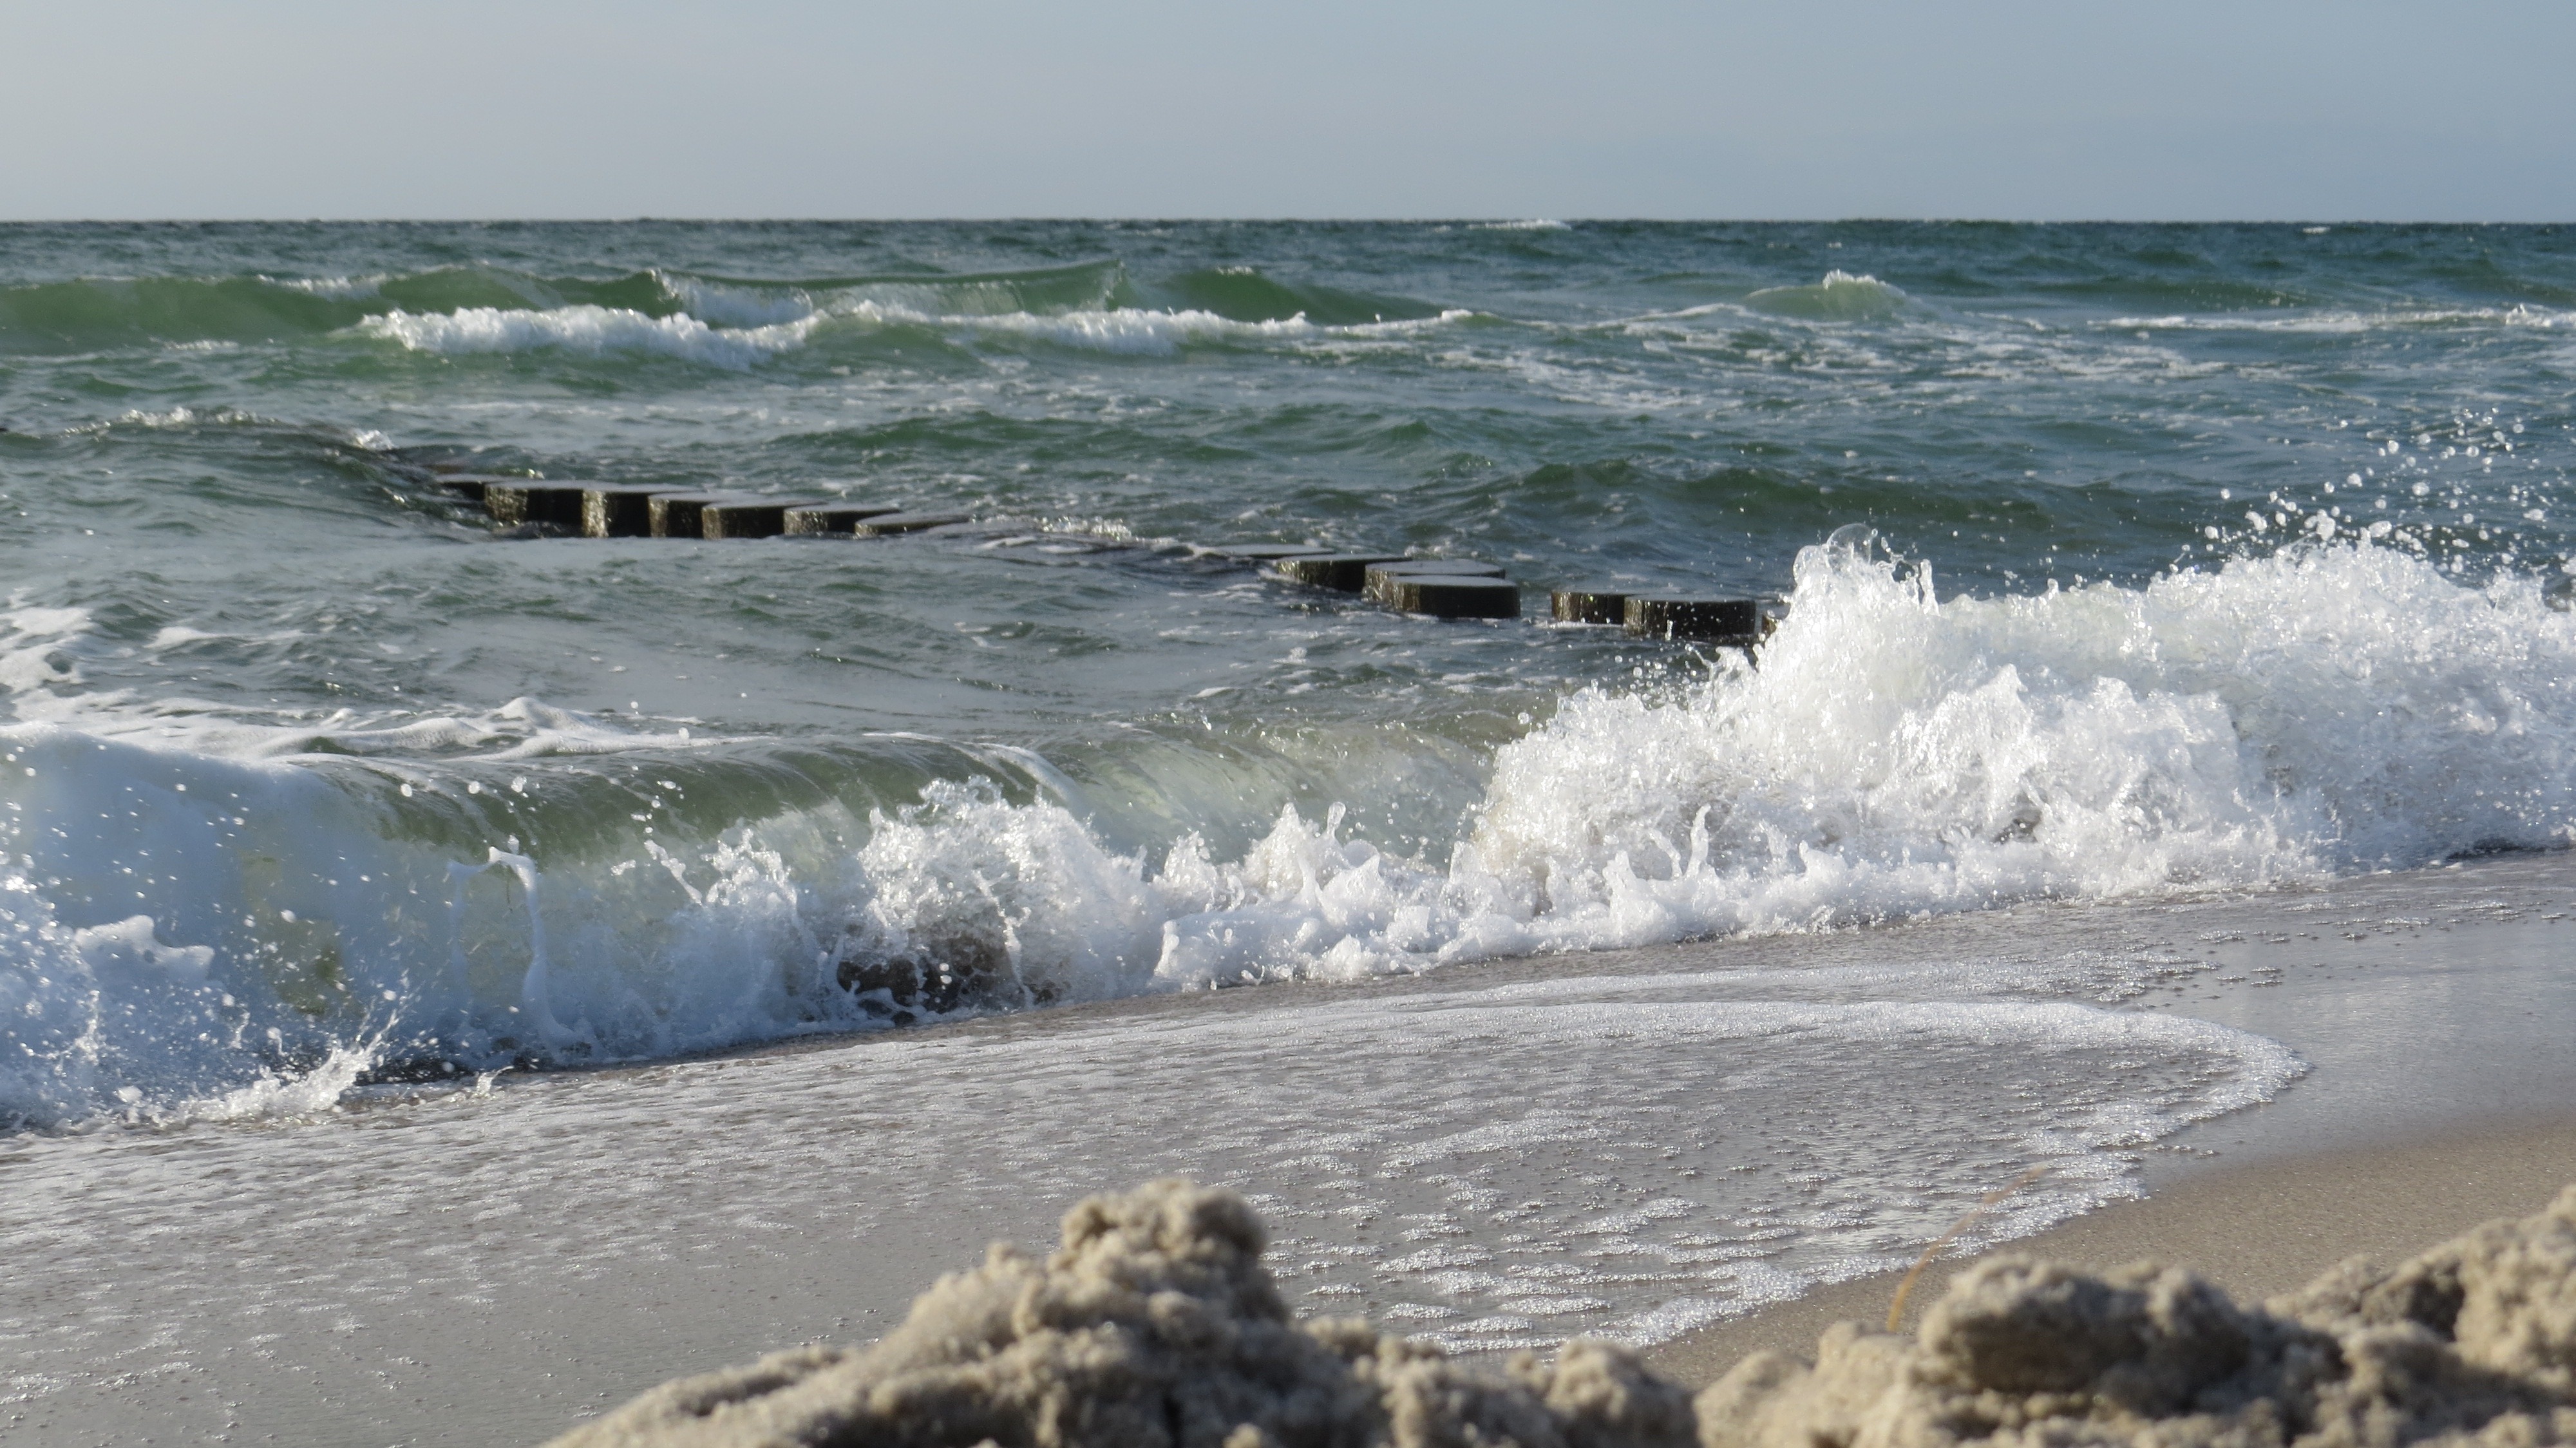
beach, sea, coast, water, ocean, sky, shore, wave, tide, body of water, wind wave, coastal and oceanic landforms